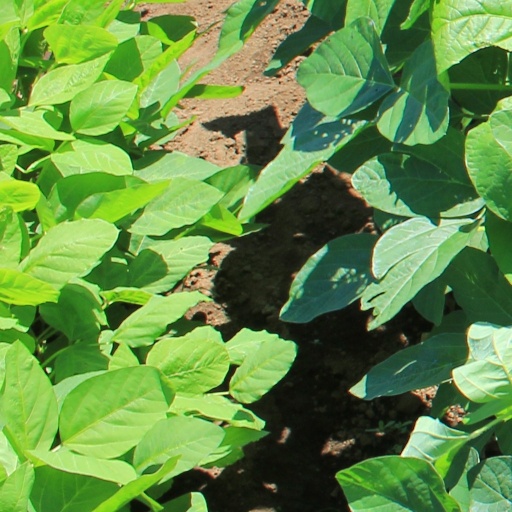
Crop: soybean